Klemens von Metternich

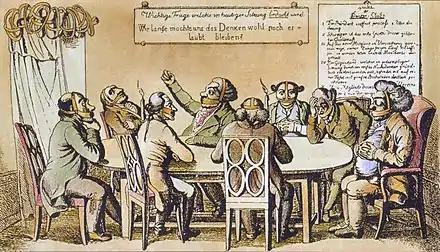
A contemporary lithograph mocking the new restrictions on the press and free expression imposed by the Carlsbad Decrees

Metternich's primary focus remained on preserving unity among the Great Powers of Europe and hence his own power as mediator. He was also concerned by liberal-minded Ioannis Kapodistrias' increasing influence over Tsar Alexander and the continual threat of Russia annexing large areas of the declining Ottoman Empire (the so-called "Eastern Question"). As he had earlier envisaged, by April 1818 Britain had drawn up, and Metternich pushed through, proposals to have a Congress at Aachen, then a Prussian frontier town, six months later. Meanwhile, Metternich was advised to go to the spa town of Karlsbad to treat the rheumatic tension in his back. It was a pleasant month-long trip, although it was there he received news of the death of his father at the age of 72.